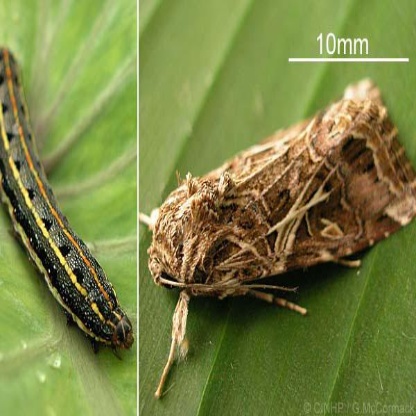
Nhãn: Sâu cuốn lá lớn ( Rice skipper)